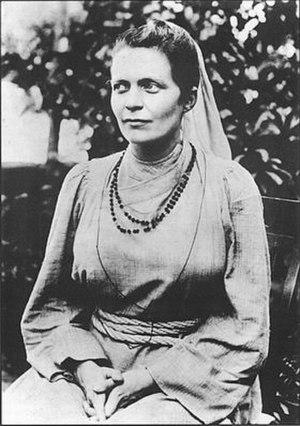
Sœur Nivedita en Inde
Sœur Nivedita, née Margaret Elizabeth Noble le 28 octobre 1867 dans le comté de Tyrone en Irlande et morte le 13 octobre 1911 à Darjeeling, est une auteure et enseignante d'origine anglaise et irlandaise, disciple de Vivekananda. Ce dernier lui donna le nom de Nivedita quand elle prit les vœux du brahmacharya en 1898.